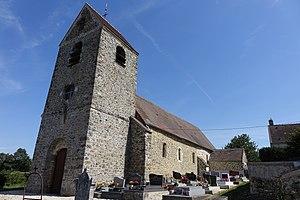
Église de Ronchères, Aisne, France
Ronchères est une commune française située dans le département de l'Aisne, en région Hauts-de-France.